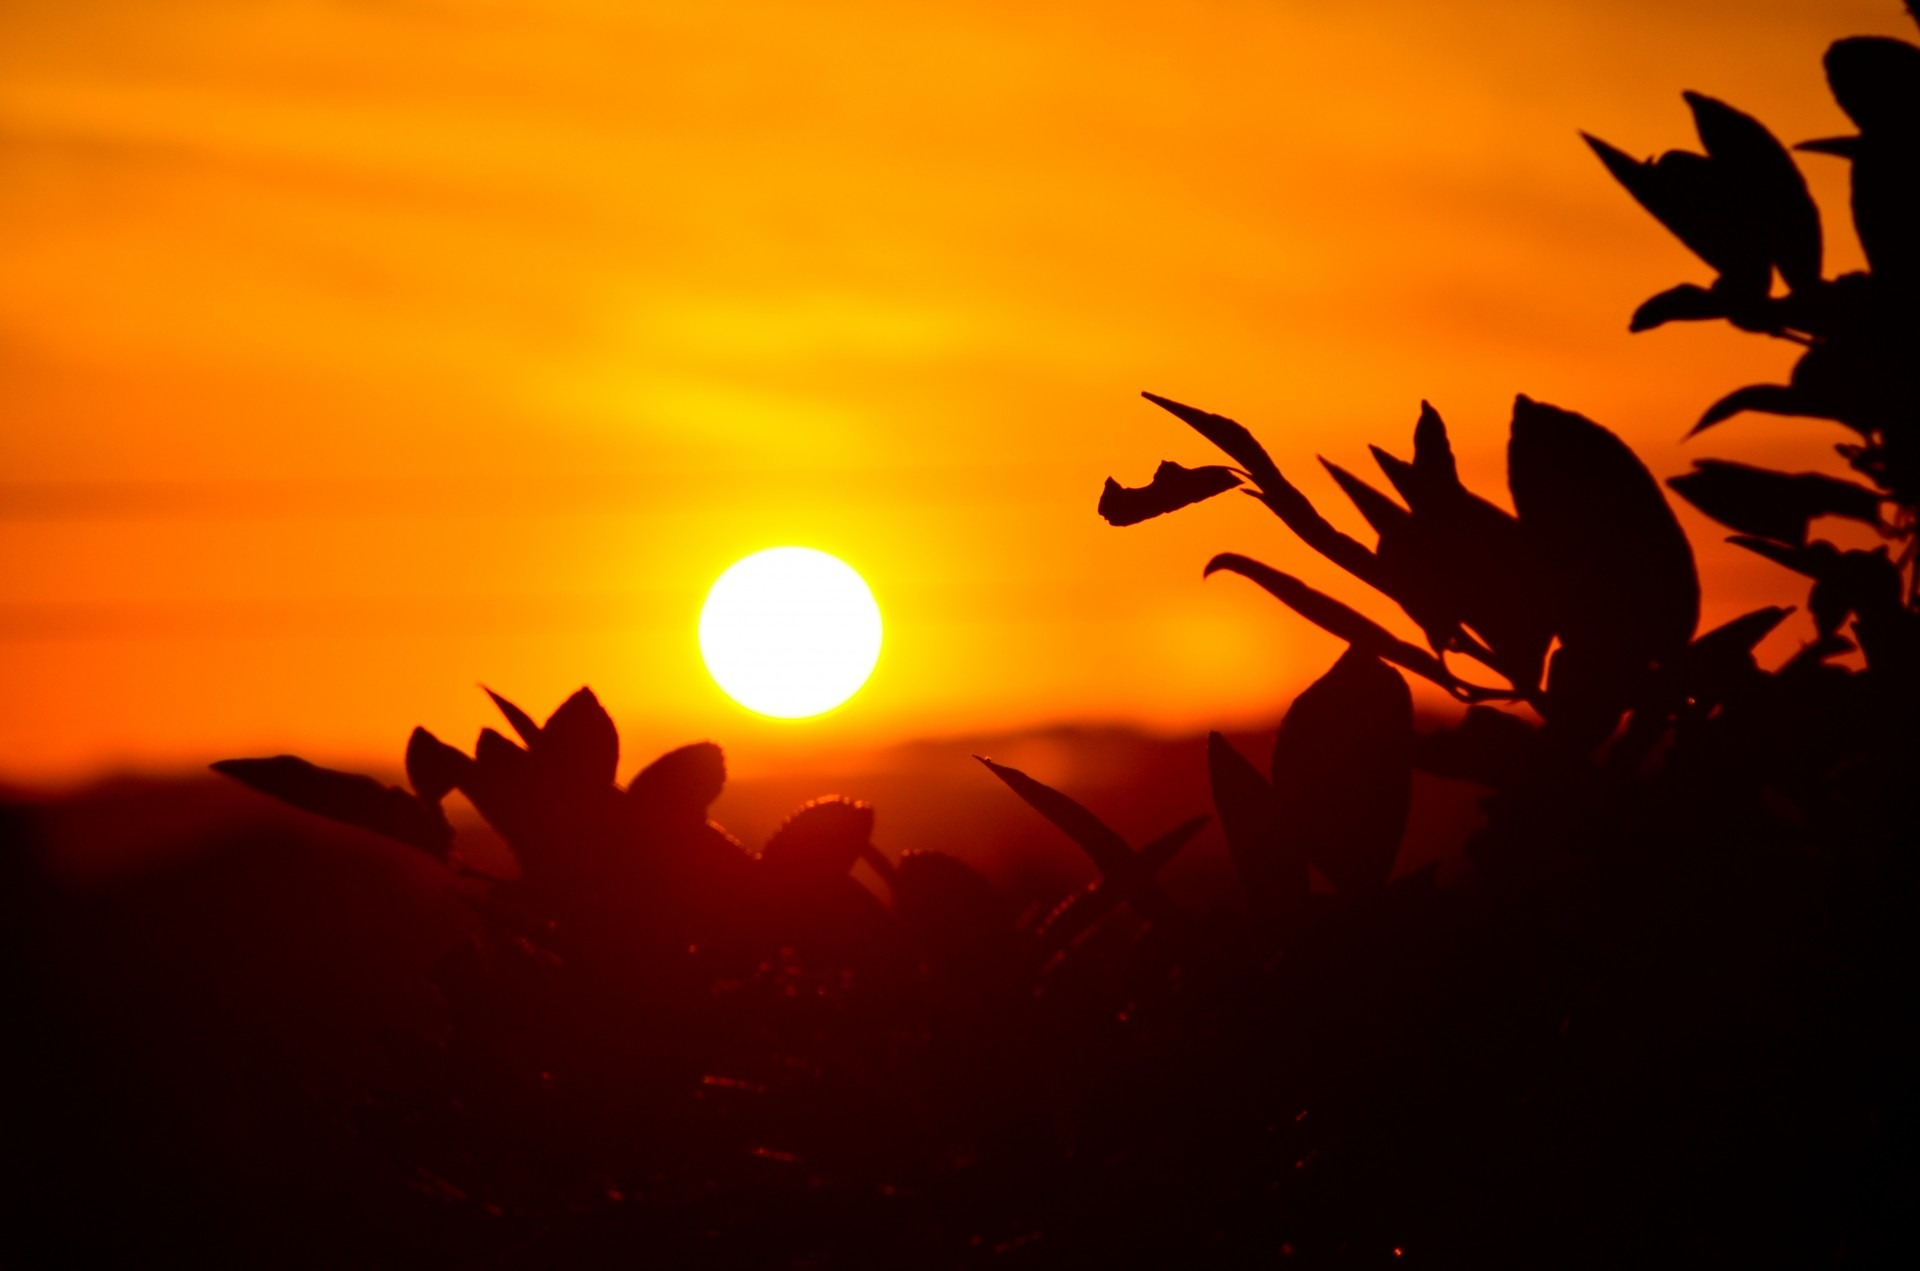
landscape, silhouette, glowing, sky, sun, sunrise, sunset, sunlight, morning, star, leaf, flower, dawn, dusk, evening, orange, scenic, scenery, colorful, flora, plants, leaves, bright, rays, silhouettes, shiny, shining, evenings, mornings